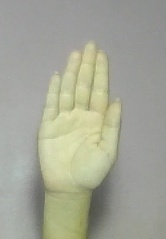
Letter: seen